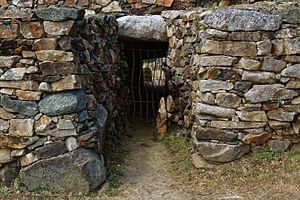
Panorama du Cairn de Barnenez à Plouezoc'h dans le Finistère. This building is indexed in the Base Mérimée, a database of architectural heritage maintained by the French Ministry of Culture,
Le cairn de Barnenez est un monument mégalithique du Néolithique se trouvant au lieu-dit Barnenez dans la commune de Plouezoc'h, sur la côte nord du Finistère, en Bretagne. D'une longueur de 75 m, il est constitué en réalité de deux cairns en pierres sèches accolés, qui recouvrent onze dolmens à couloir. Cet ensemble est le plus grand mausolée mégalithique après celui de Newgrange et, avec le cairn III de Guennoc, le plus vieux monument d’Europe.